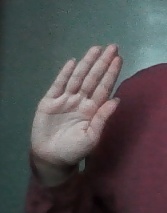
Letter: seen